Bloody Milk

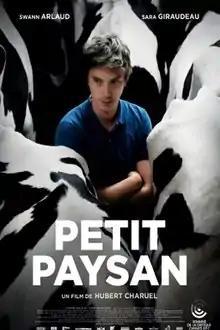

Bloody Milk is a 2017 French drama film directed by Hubert Charuel in his feature debut. It was presented in the Critics' Week section at the 2017 Cannes Film Festival.